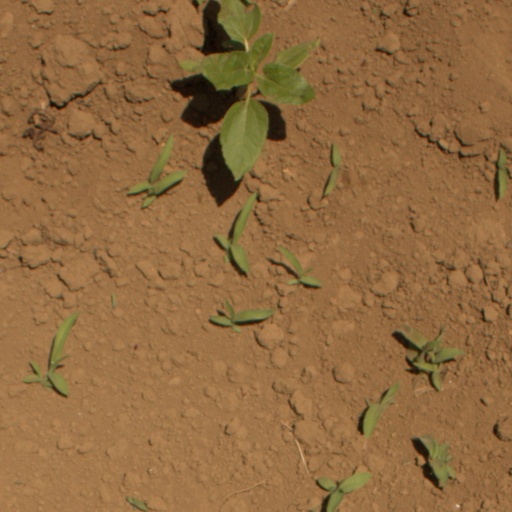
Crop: Jerusalem artichoke